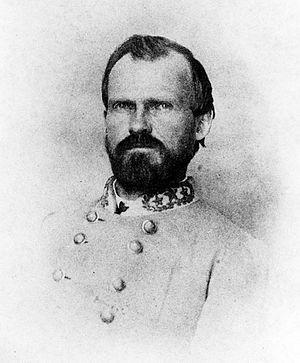
James Camp Tappan est un brigadier général dans l'armée des États Confédérés pendant la guerre de Sécession.
La bataille de Pleasant Hill, Louisiane, fait partie de la campagne de la Red River pendant la guerre de Sécession, lorsque les forces de l'Union tentent d'occuper la capitale de l'État Shreveport.
Arkansas vote d'abord pour rester dans l'Union. Mais après l'appel de Lincoln pour des troupes de chaque État de l'Union afin de réprimer la rébellion, à la suite de la capture de fort Sumter, il fait sécession et joue ensuite un rôle majeur dans le contrôle du Mississippi et des États voisins.